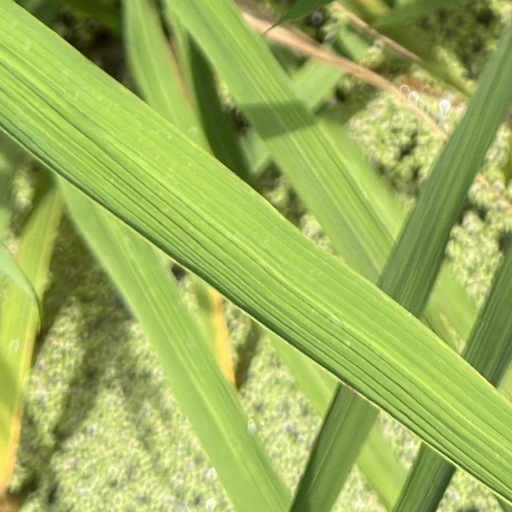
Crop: rice